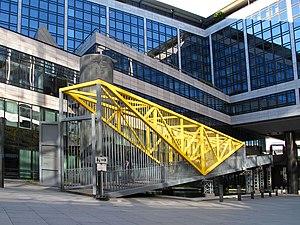
Siavash Armajani, dit Siah Armajani, est un sculpteur et architecte américain d'origine iranienne. Il est connu pour ses interventions dans l'espace public.